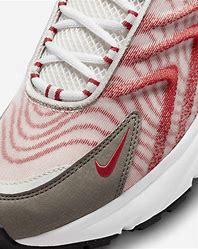
Brand: Nike
Model: Air Max TW